Dubai

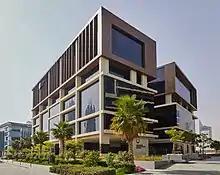
University of Wollongong in Dubai

Dubai International Airport (IATA: DXB), the hub for the Emirates airline, serves the city of Dubai and other emirates in the country. The airport is the third-busiest airport in the world by passenger traffic and the world's busiest airport by international passenger traffic. In addition to being an important passenger traffic hub, the airport is the sixth-busiest cargo airport in world, handling 2.37 million tons of cargo in 2014. Emirates is one of the national flag carriers of the United Arab Emirates. , it operated internationally, serving over 150 destinations in over 70 countries across six continents.